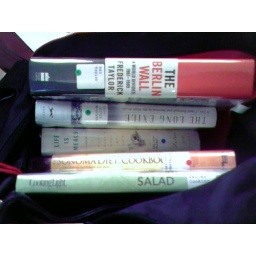
My library books. Despair through history, joy through cooking. And the books are in a bag I got from a library conference.